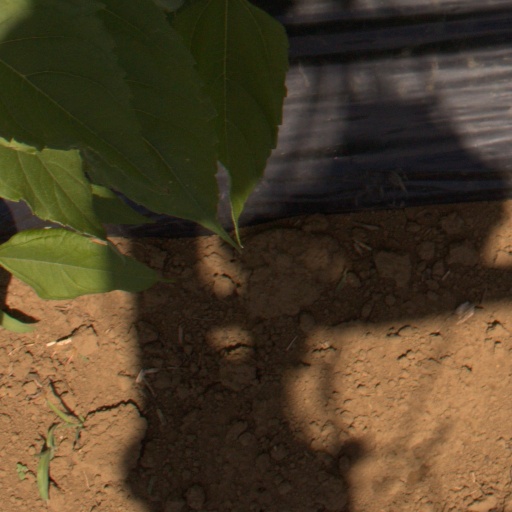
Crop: Jerusalem artichoke